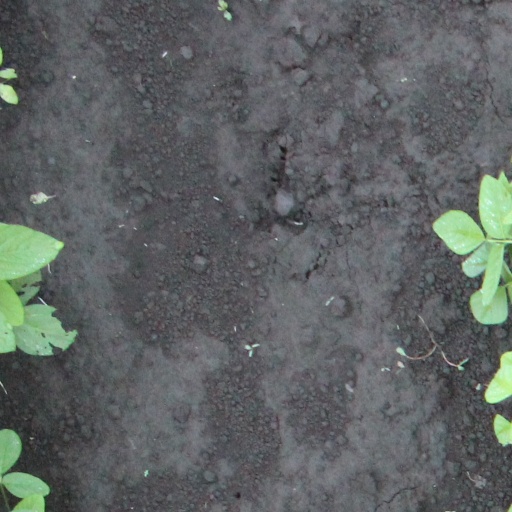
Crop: soybean